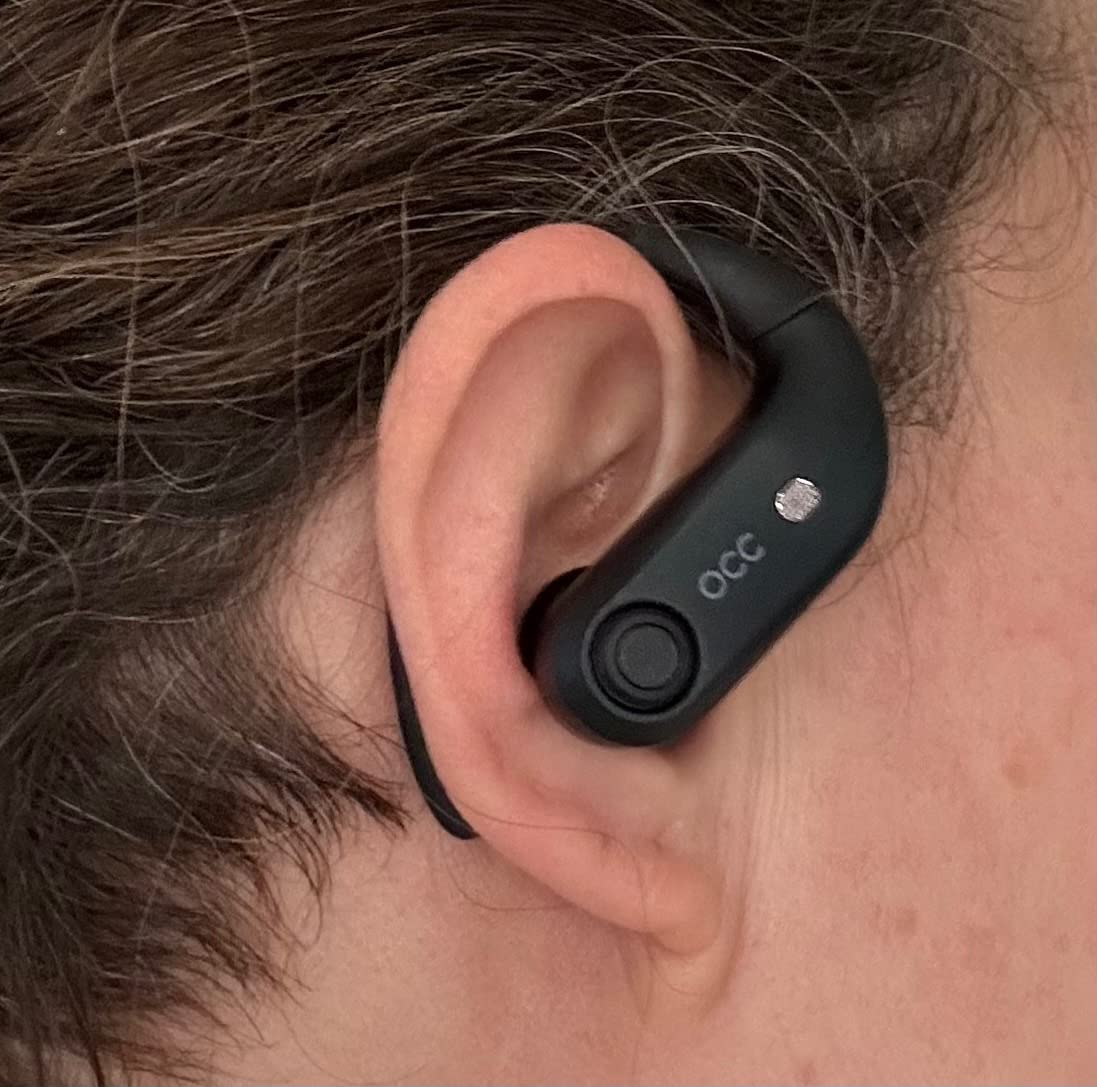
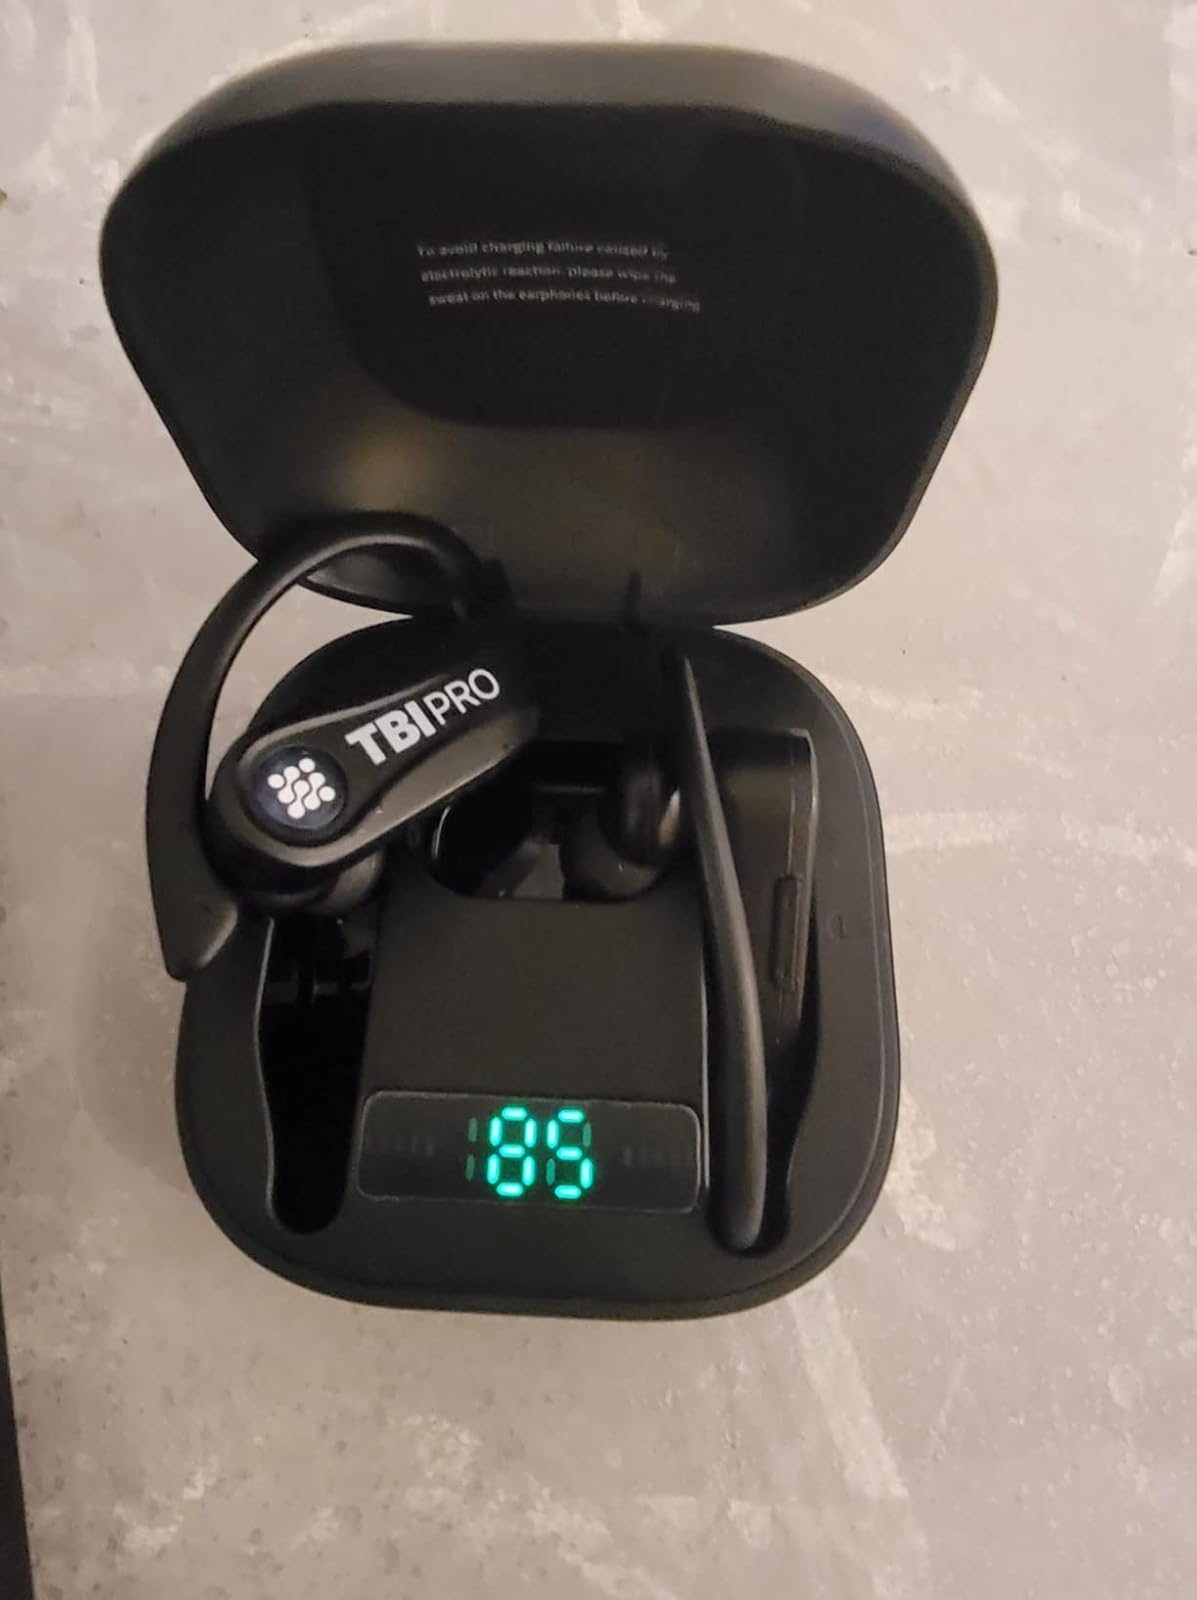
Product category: earbuds
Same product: no